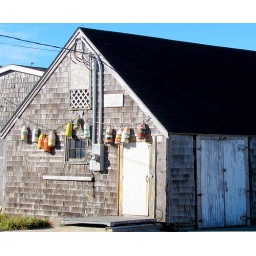
Hang to dry, from a weathered gray building in Peggy's Cove, Nova Scotia.